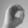
ASL letter: O